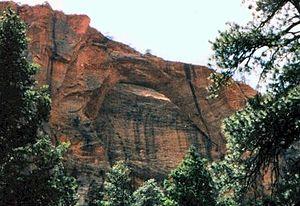
Kolob Arch est une arche naturelle située au sud-ouest de l'État américain de l'Utah. L'arche est localisée plus précisément au nord-ouest du parc national de Zion à l'intérieur des canyons de Kolob. L'arche est accessible après une marche aller-retour de près de 22 kilomètres sur un sentier de randonnée